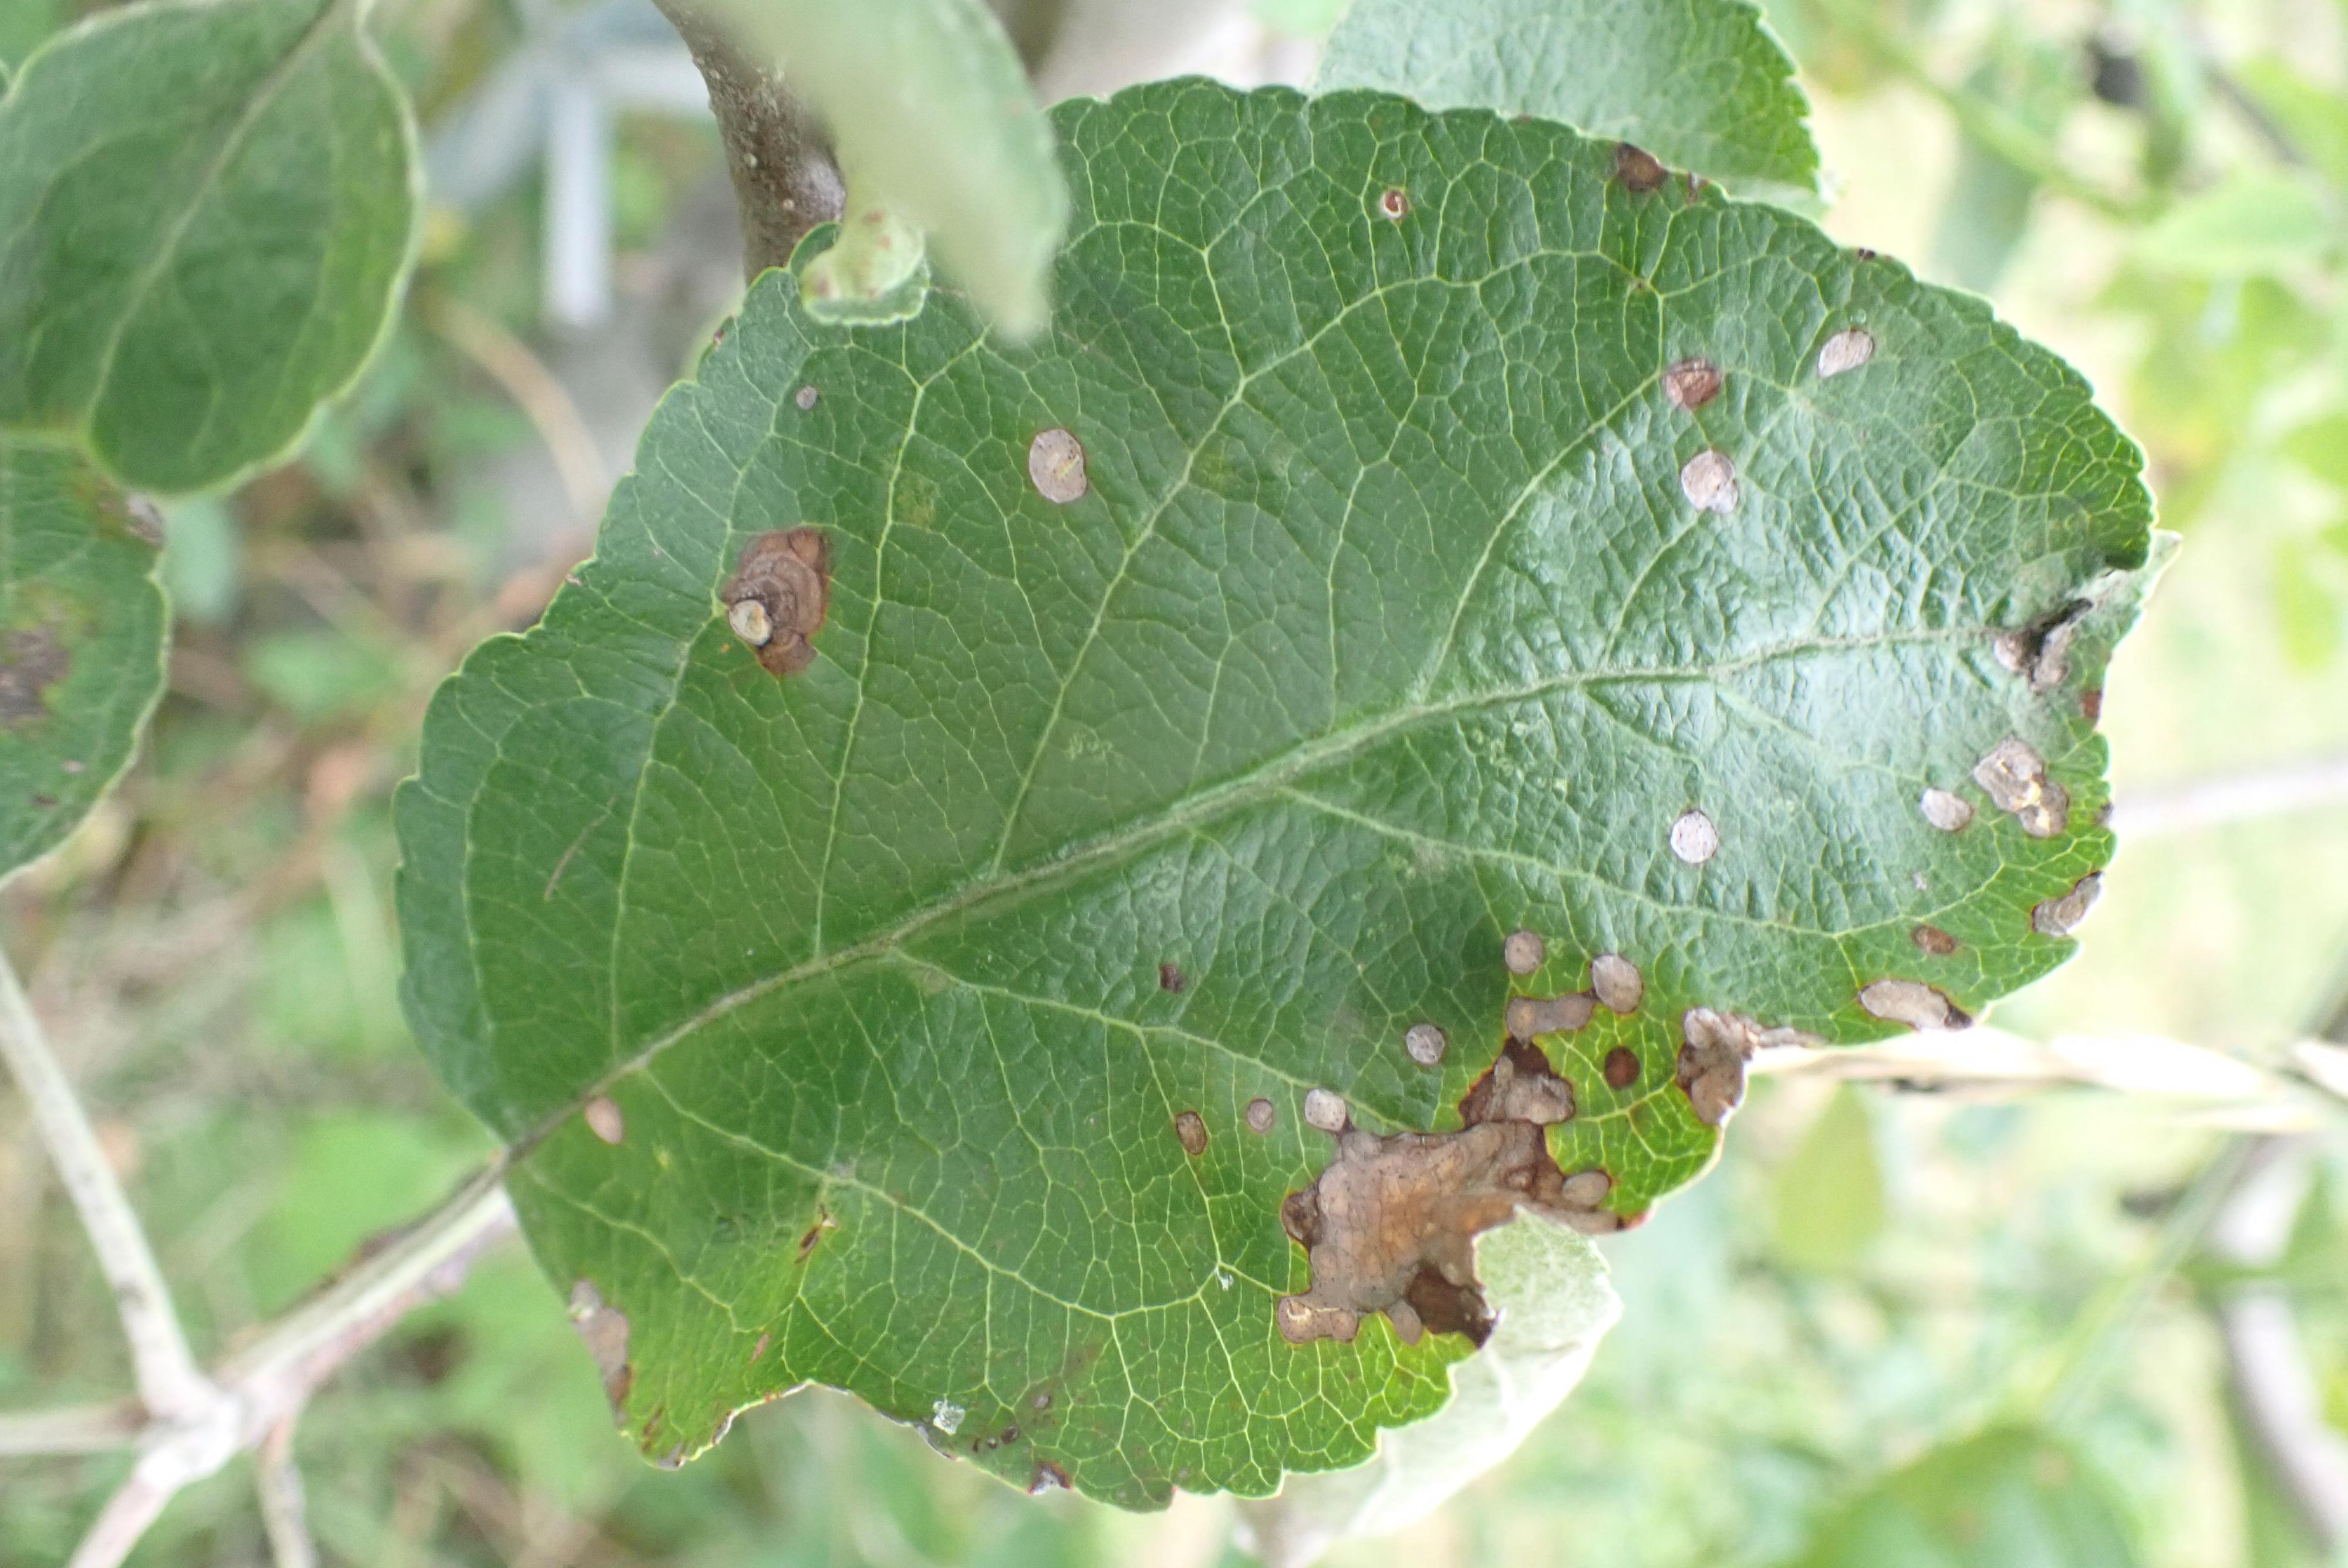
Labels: complex